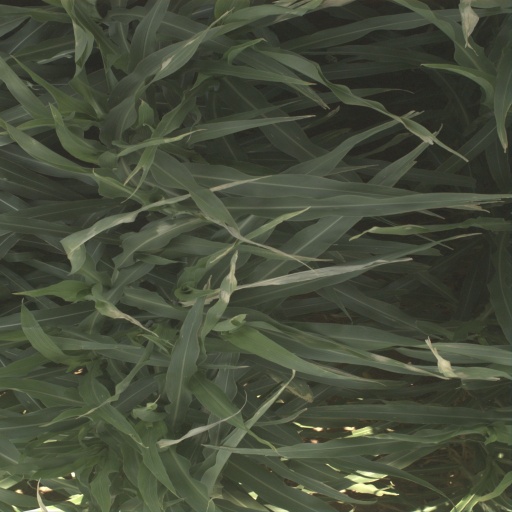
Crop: sorghum